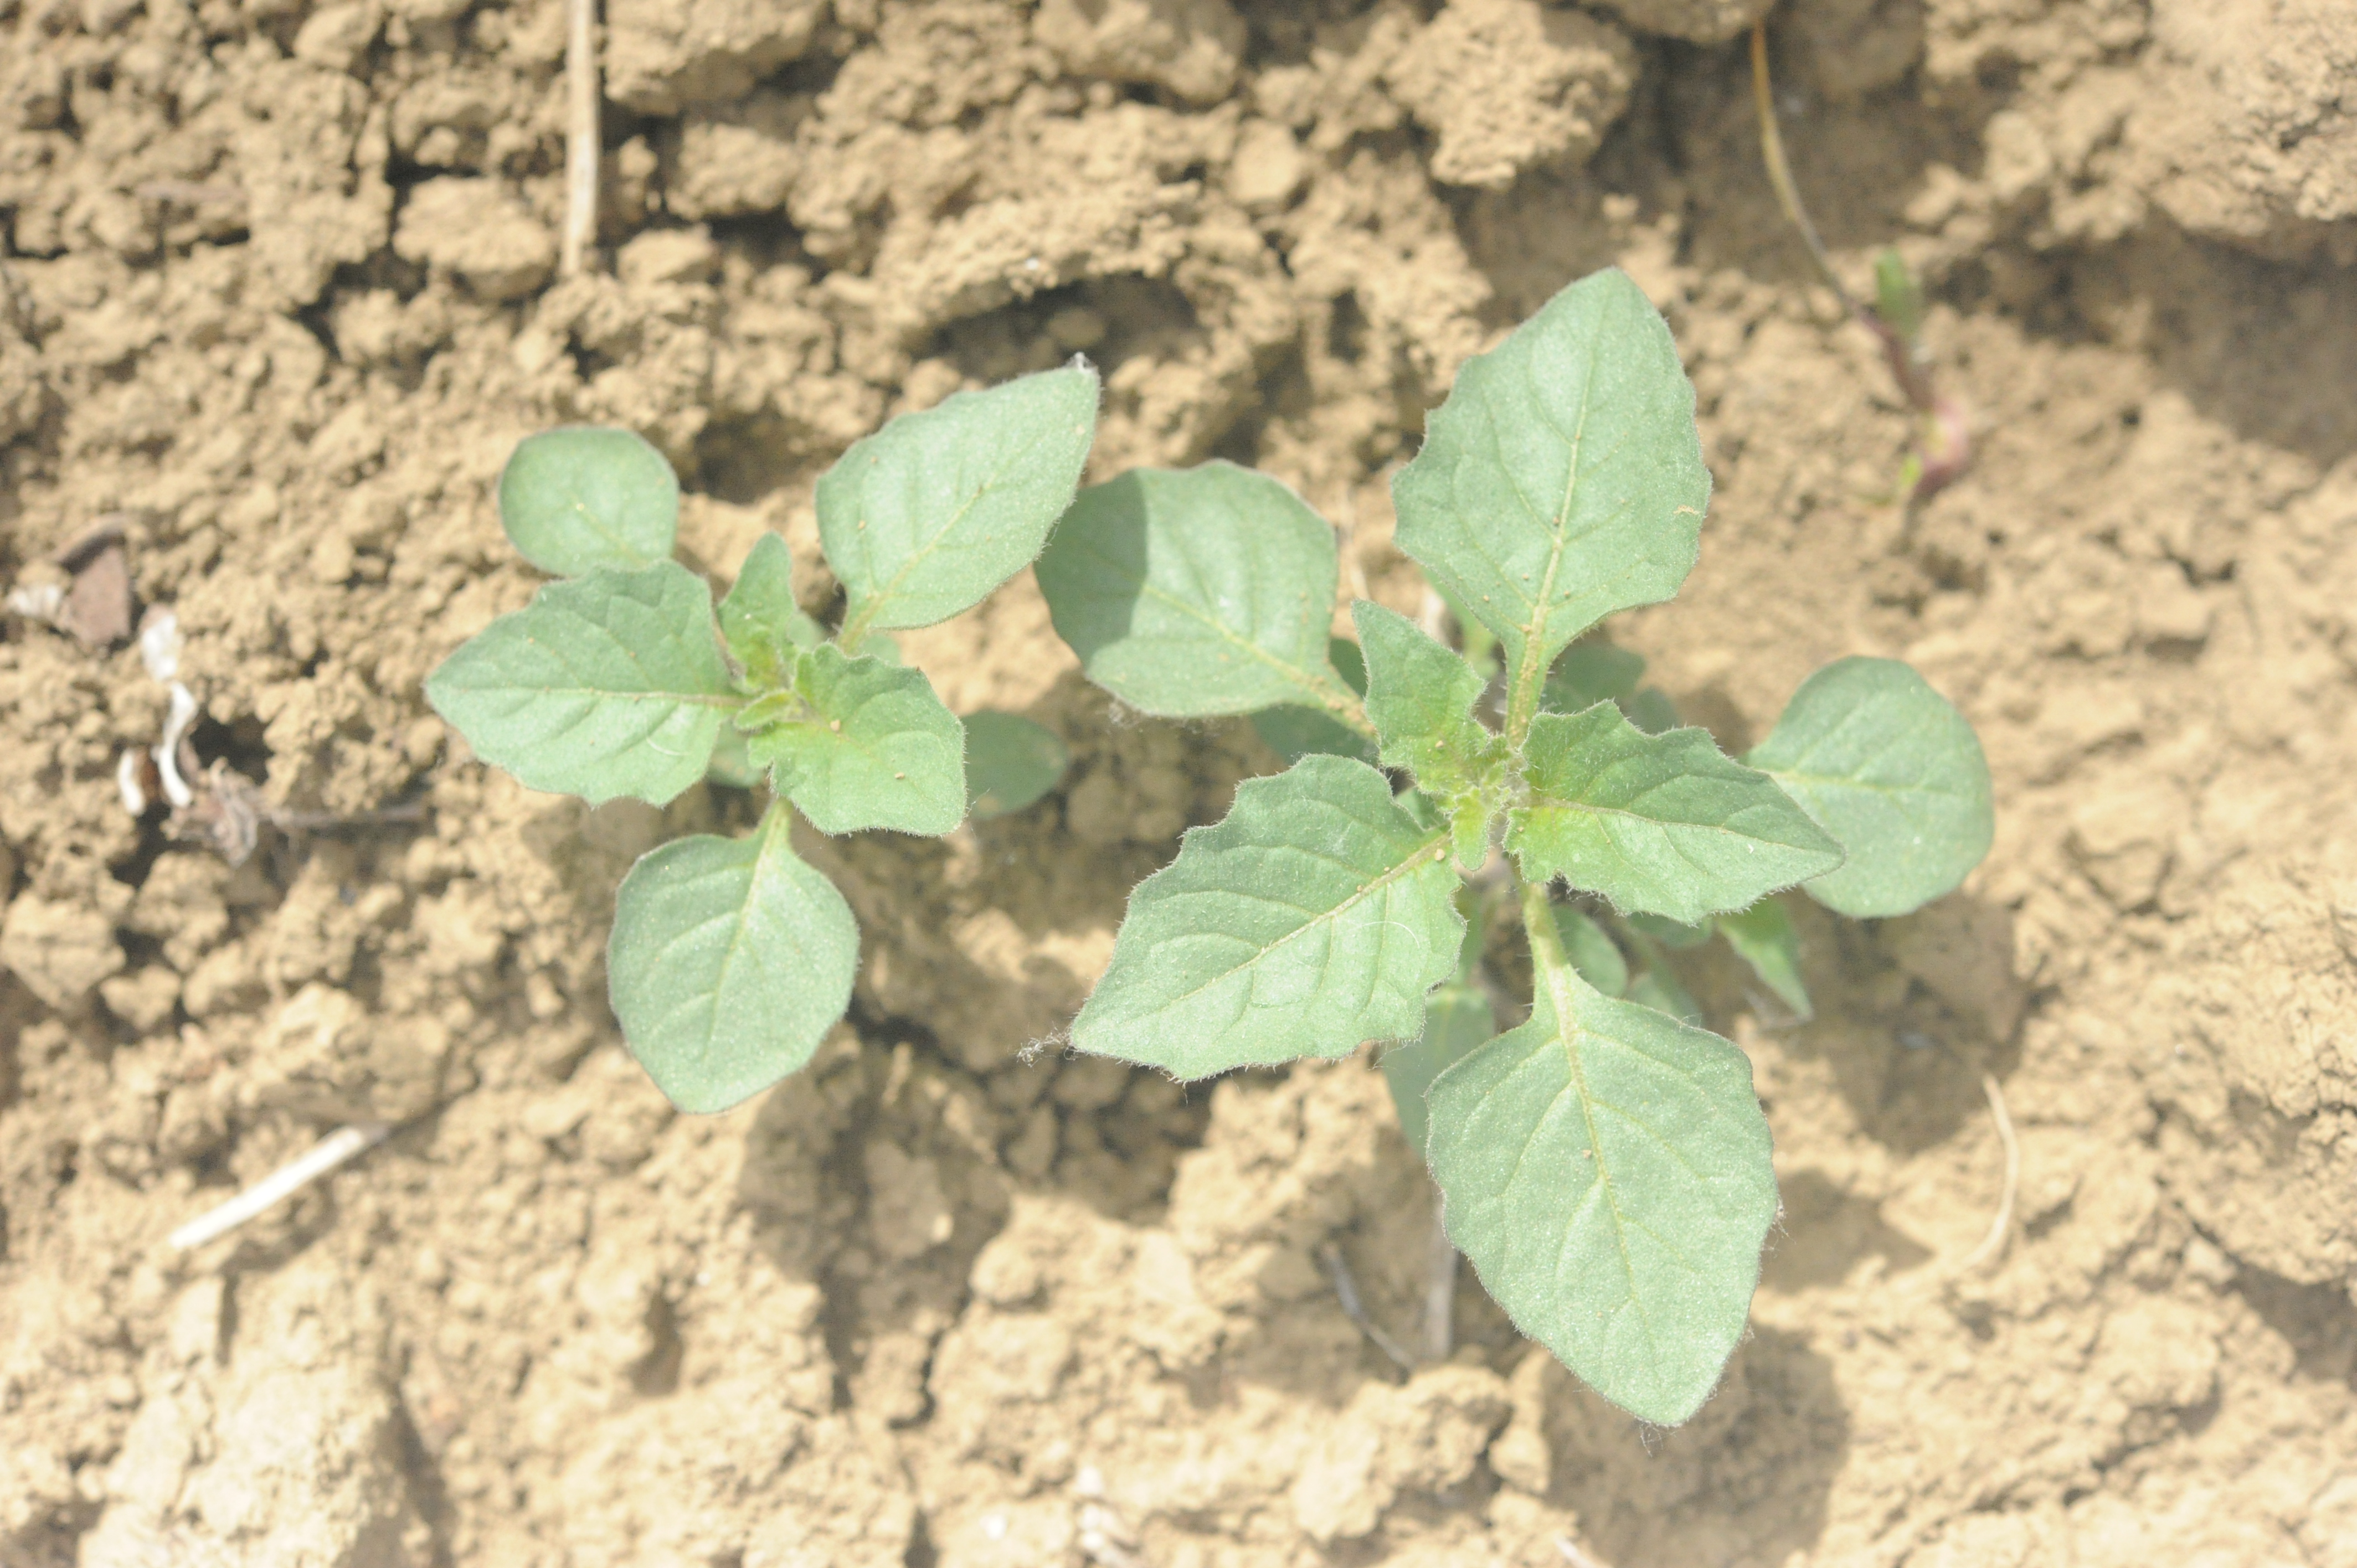
Label: black_nightshade